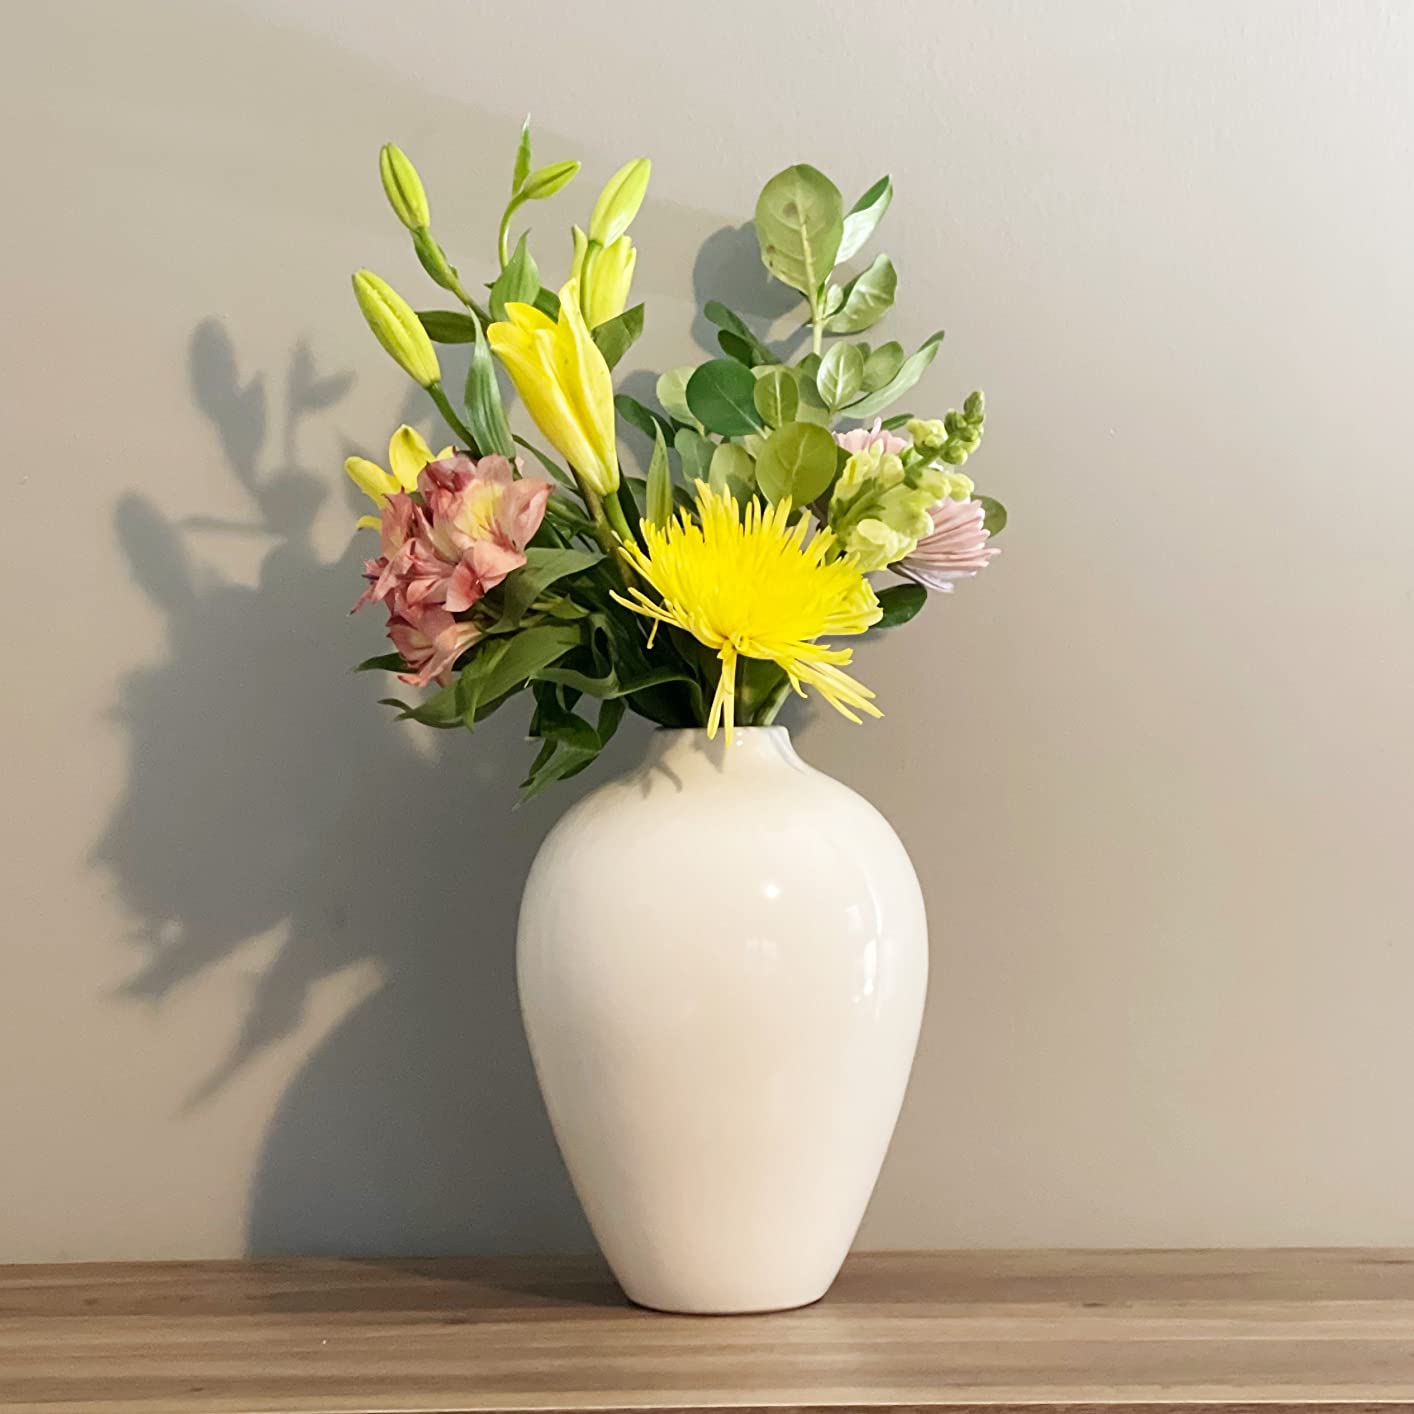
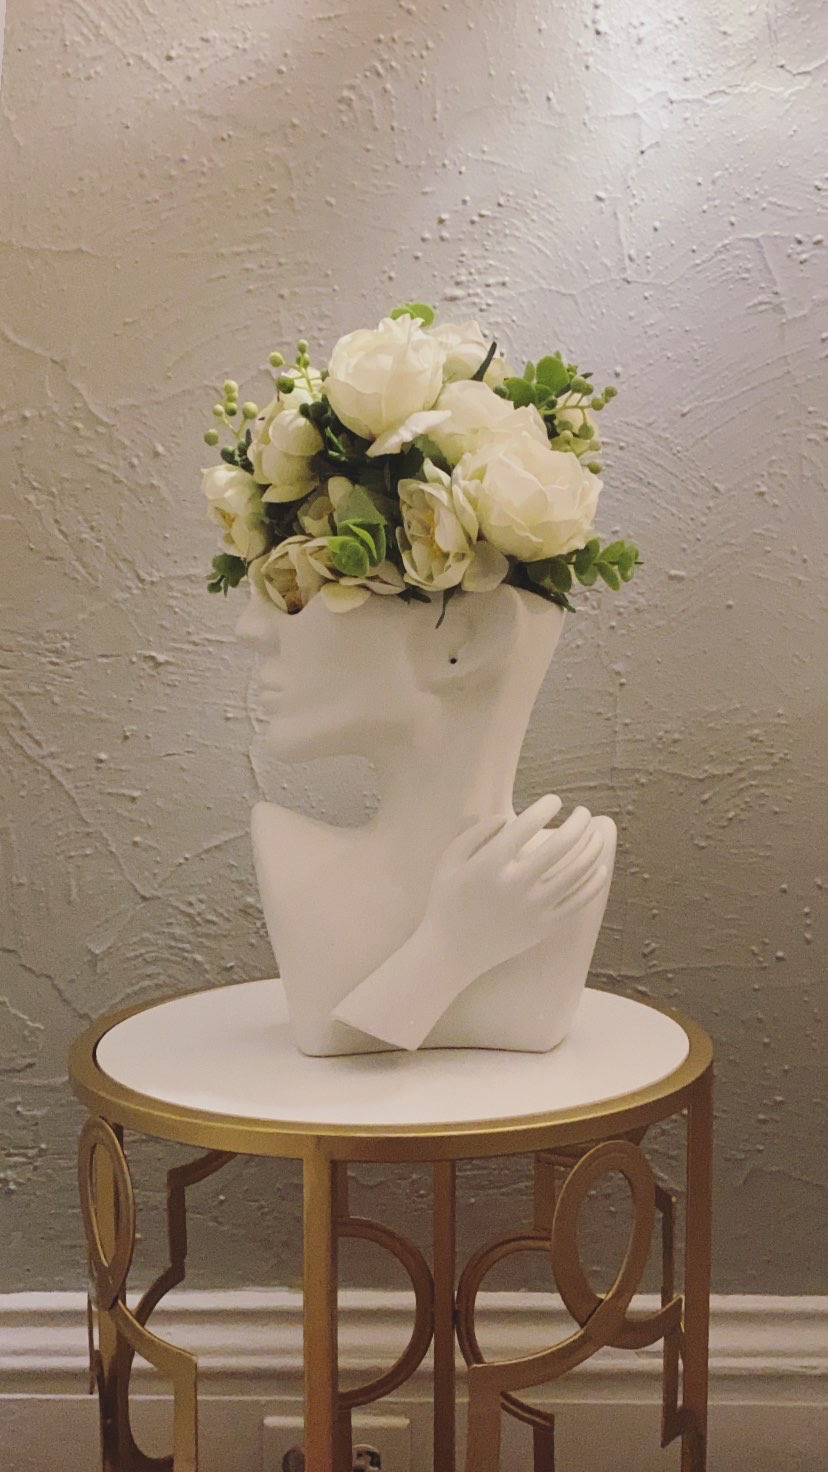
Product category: vase
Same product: no